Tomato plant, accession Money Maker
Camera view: tilt-top (135 deg); turntable rotation: 90 degrees
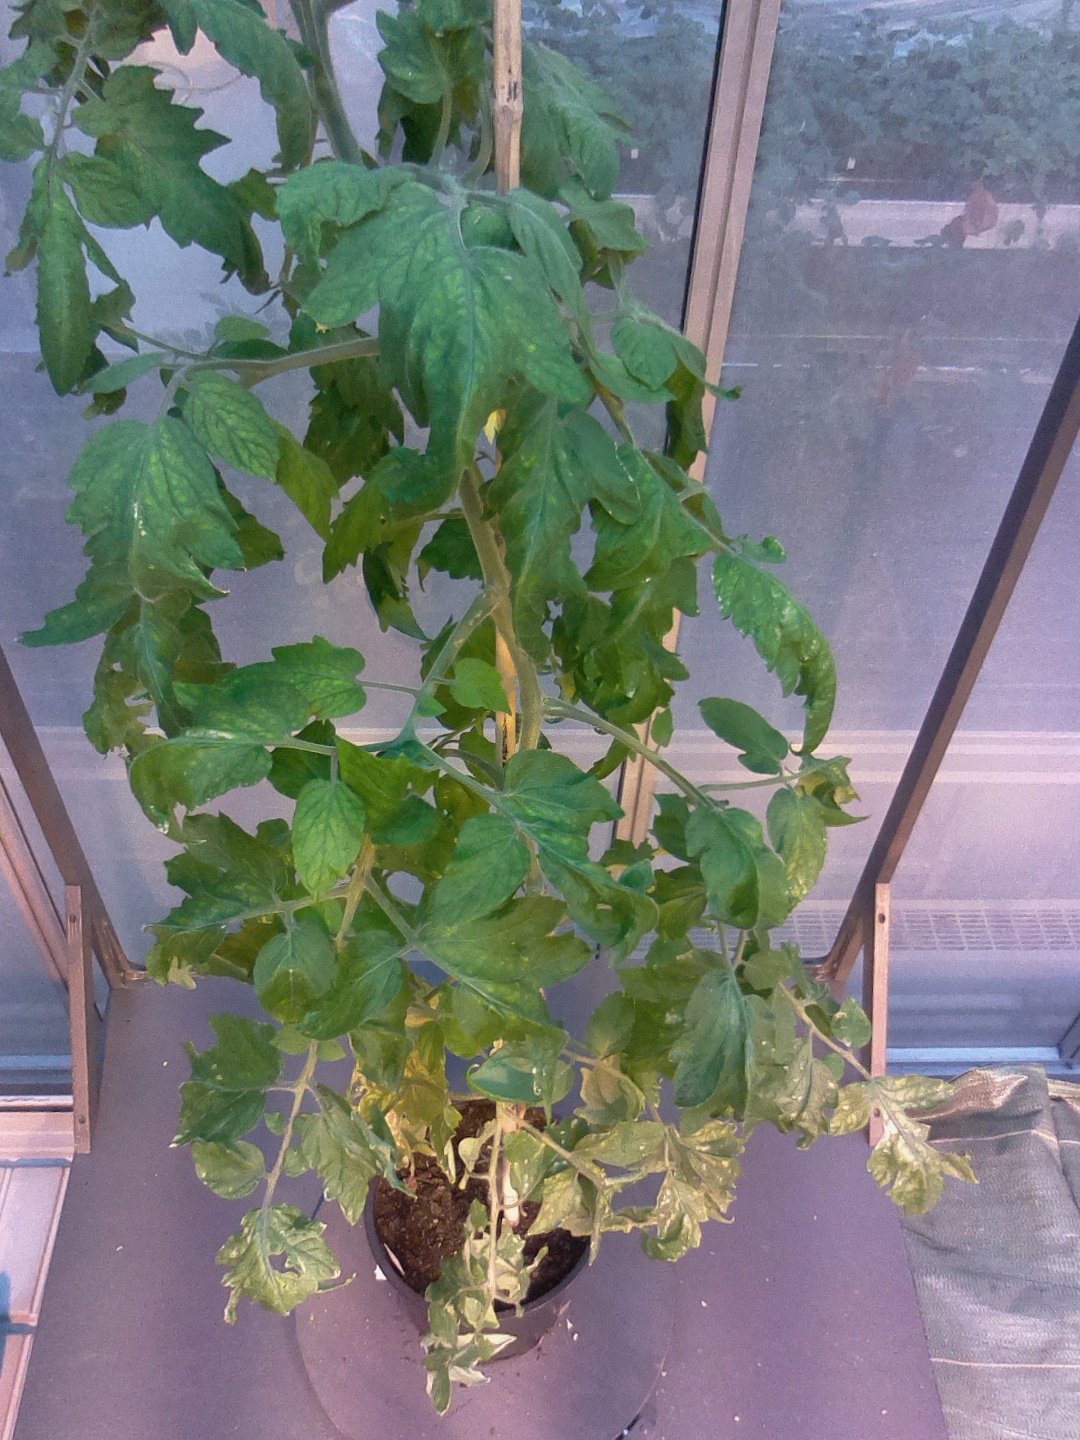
BBCH growth stage 70: Fruits at the main stem or branches visibles